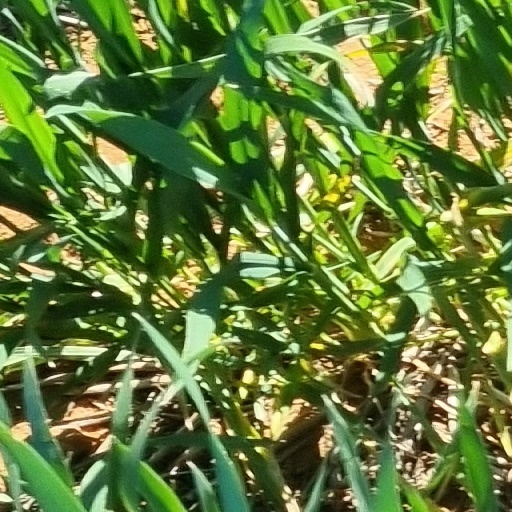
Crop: wheat